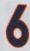
Number: 6